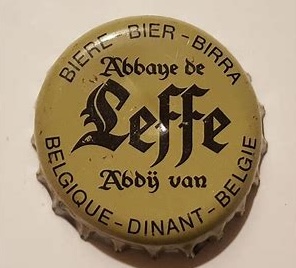
Label: metal